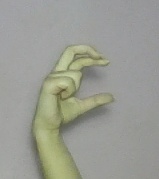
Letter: thal